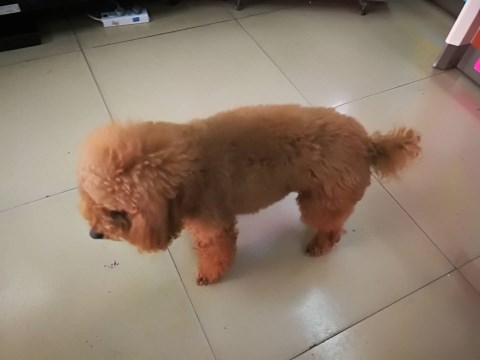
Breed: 2925-n000114-toy_poodle